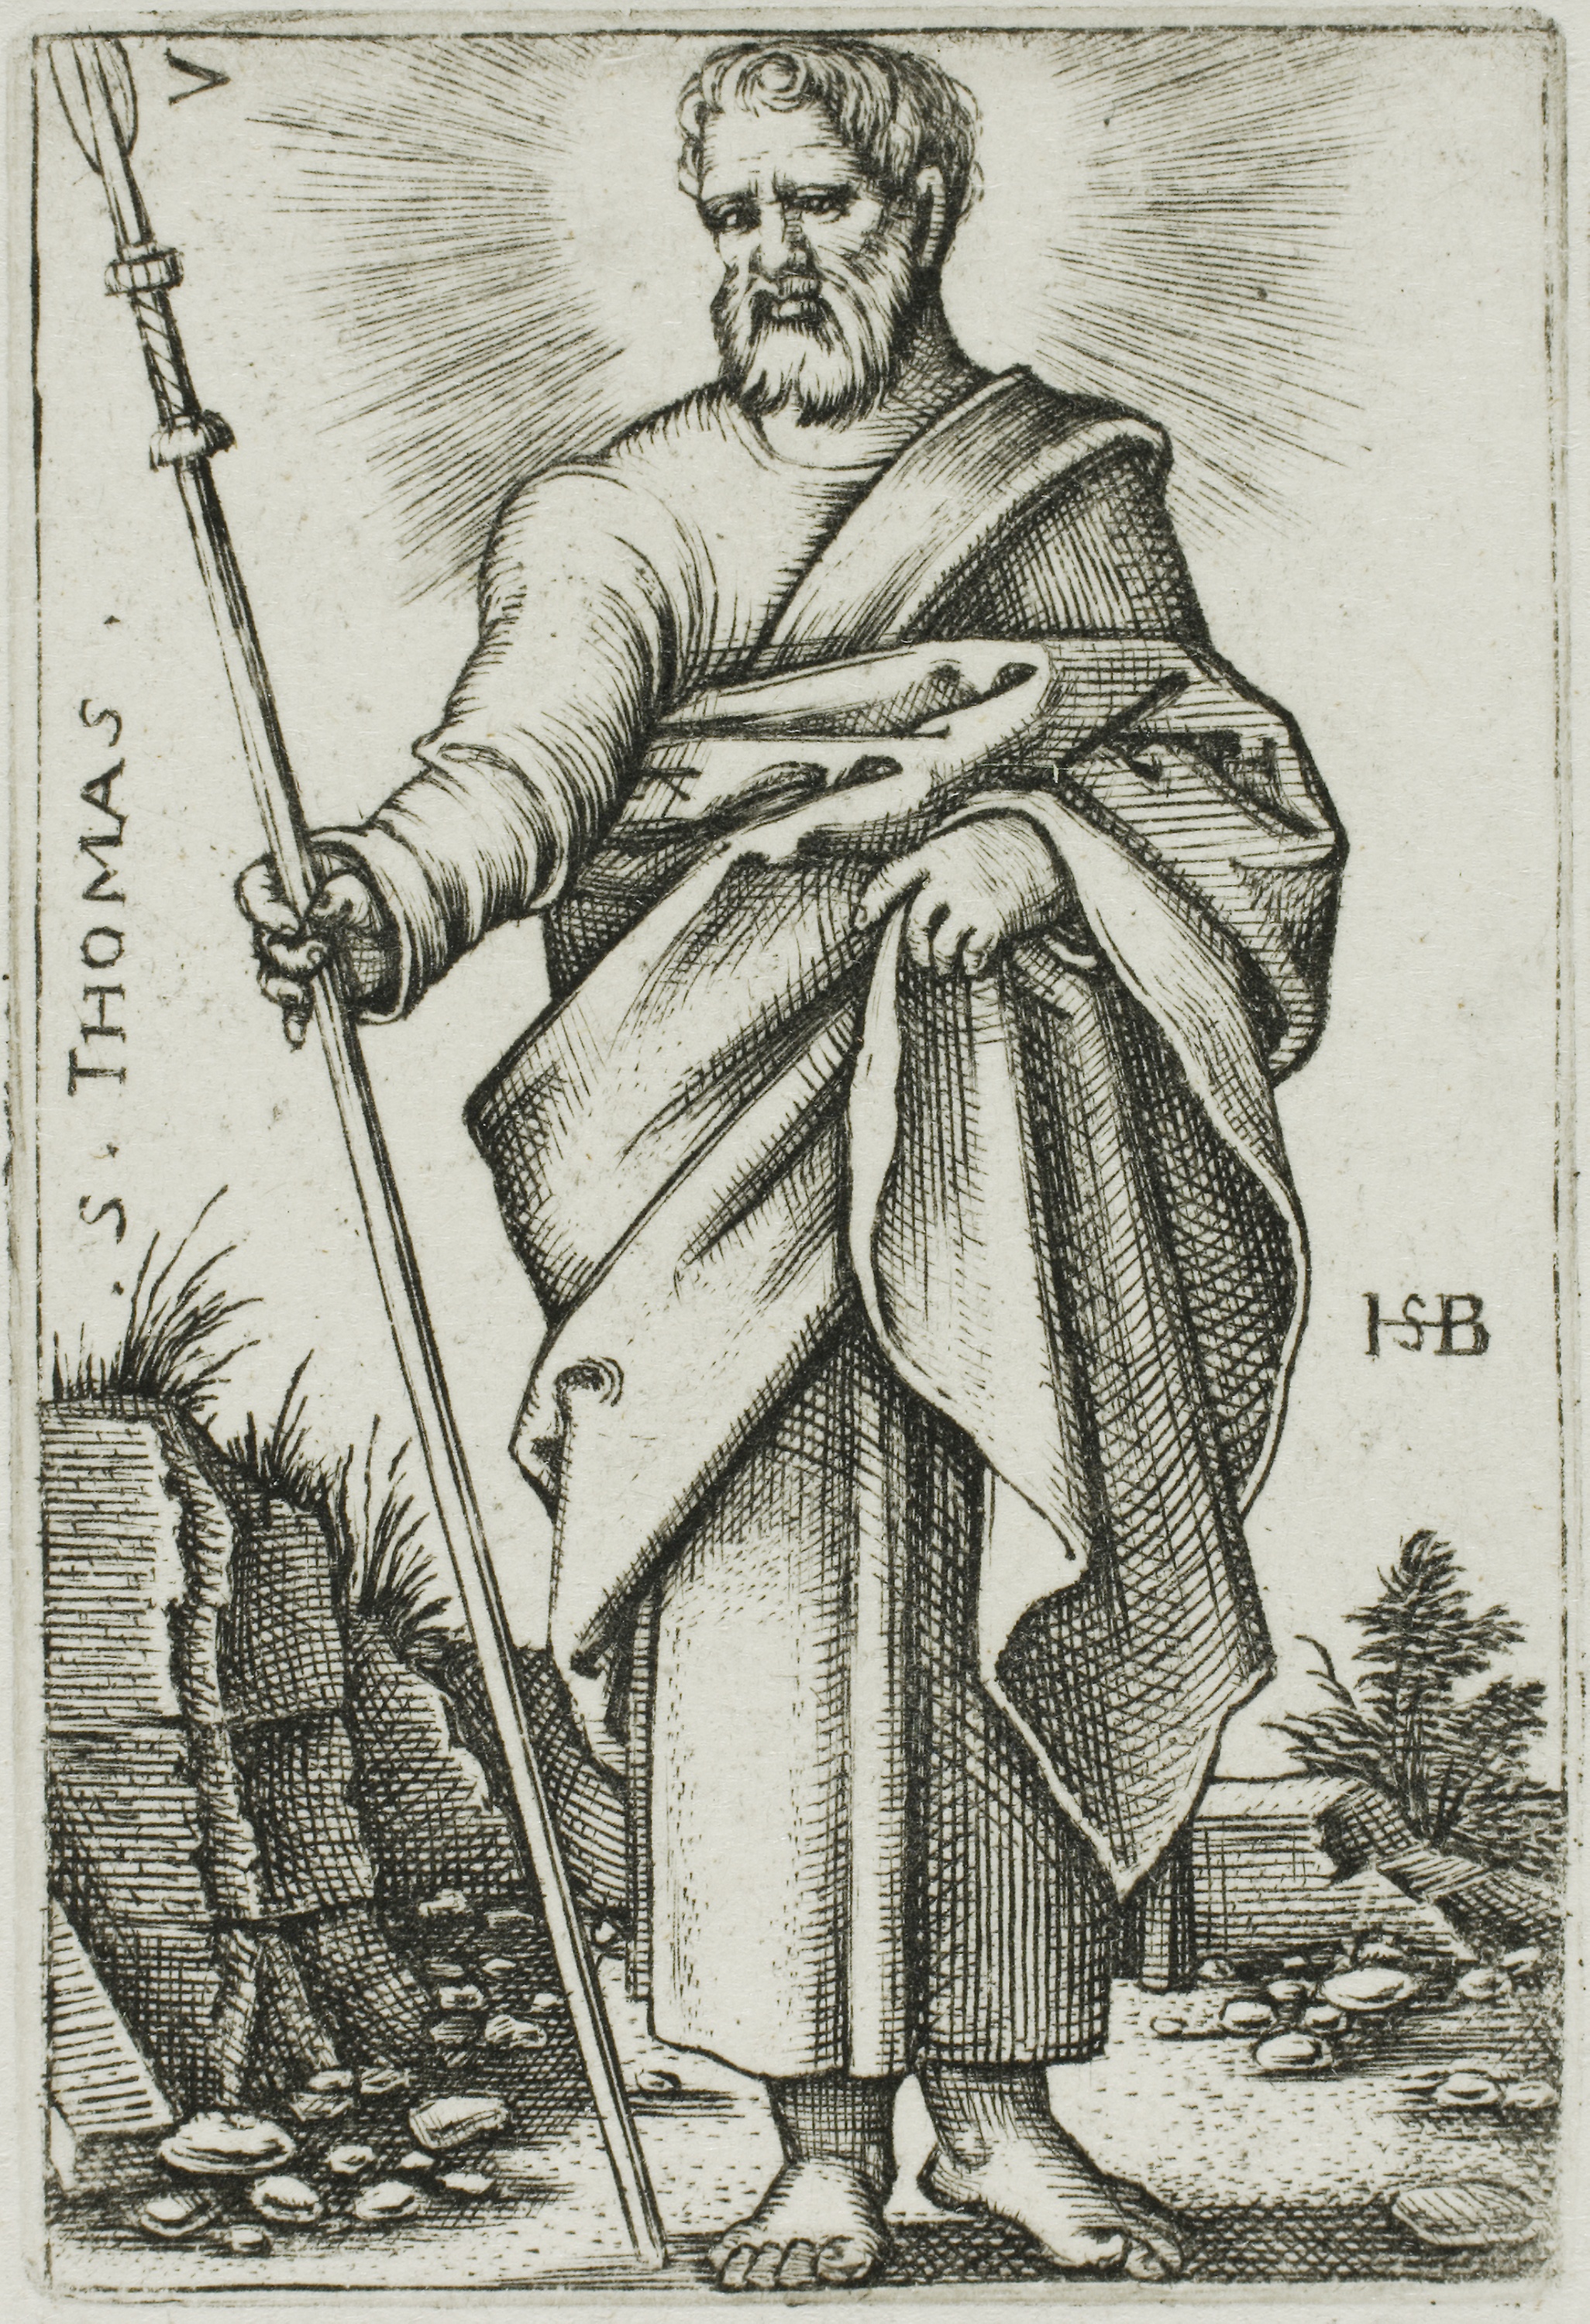
person, standing, history, black and white, art, human behavior, middle ages, illustration, knight, monochrome, prophet, costume design, cold weapon